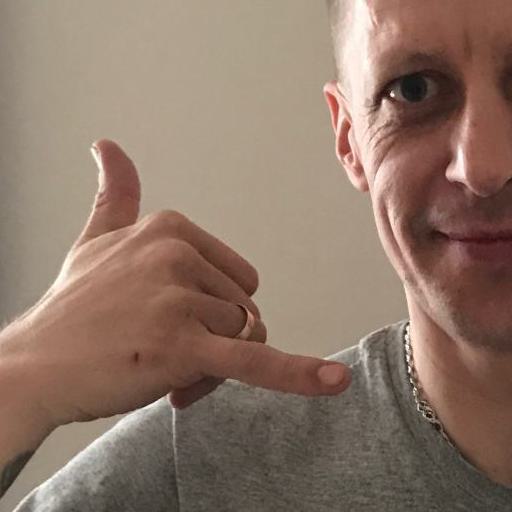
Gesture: call